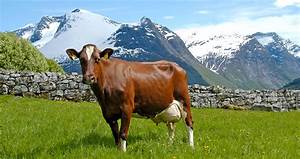
Label: mucca